Trinidad and Tobago

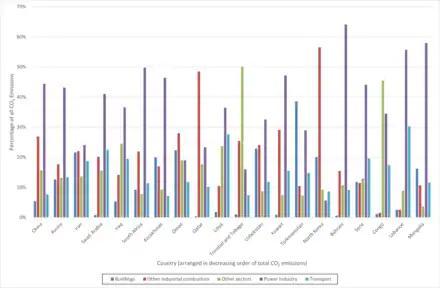
Activity sectoral profile of worst 20 intensity emitters. (Data available from )

"Trinidadian Hindustani", "Trinidadian Bhojpuri", "Trinidadian Hindi", "Indian", "Plantation Hindustani", or "Gaon ke Bolee (Village Speech)" are names for the variety of Hindustani spoken in Trinidad and Tobago. A majority of the early Indian indentured immigrants spoke the Bhojpuri and Awadhi dialects, which later formed into Trinidadian Hindustani. In 1935, Indian movies began showing to audiences in Trinidad. Most of the Indian movies were in the Standard Hindustani (Hindi-Urdu) dialect and this modified Trinidadian Hindustani slightly by adding Standard Hindi and Urdu phrases and vocabulary to Trinidadian Hindustani. Indian movies also revitalized Hindustani among Indo-Trinidadian and Tobagonians. The British colonial government and estate owners had disdain and contempt for Hindustani and Indian languages in Trinidad. Due to this, many Indians saw it as a broken language keeping them in poverty and bound to the cane fields, and did not pass it on as a first language, but rather as a heritage language, as they favored English as a way out. Around the mid to late 1960s the "lingua franca" of Indo-Trinidadian and Tobagonians switched from Trinidadian Hindustani to a sort of "Hindinized" version of English. Today Hindustani survives on through Indo-Trinidadian and Tobagonian musical forms such as, Bhajan, Indian classical music, Indian folk music, Filmi, Pichakaree, Chutney, Chutney soca, and Chutney parang. As of 2003, there are about 15,633 Indo-Trinidadian and Tobagonians who speak Trinidadian Hindustani and as of 2011, there are about 10,000 who speak Standard Hindi. Many Indo-Trinidadians and Tobagonians today speak a type of Hinglish that consists of Trinidadian and Tobagonian English that is heavily laced with Trinidadian Hindustani vocabulary and phrases and many Indo-Trinidadians and Tobagonians can recite phrases or prayers in Hindustani today. There are many places in Trinidad and Tobago that have names of Hindustani origin. Some phrases and vocabulary have even made their way into the mainstream English and English Creole dialect of the country. World Hindi Day is celebrated each year on 10 January with events organized by the National Council of Indian Culture, Hindi Nidhi Foundation, Indian High Commission, Mahatma Gandhi Institute for Cultural Co-operation, and the Sanatan Dharma Maha Sabha.